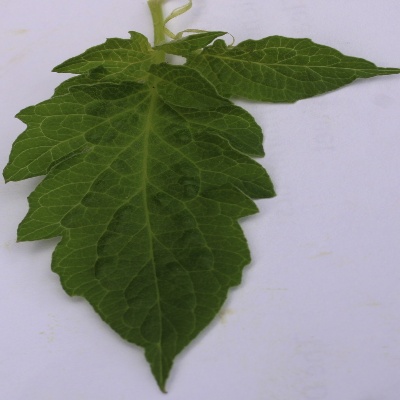
Crop: Tomato
Condition: healthy